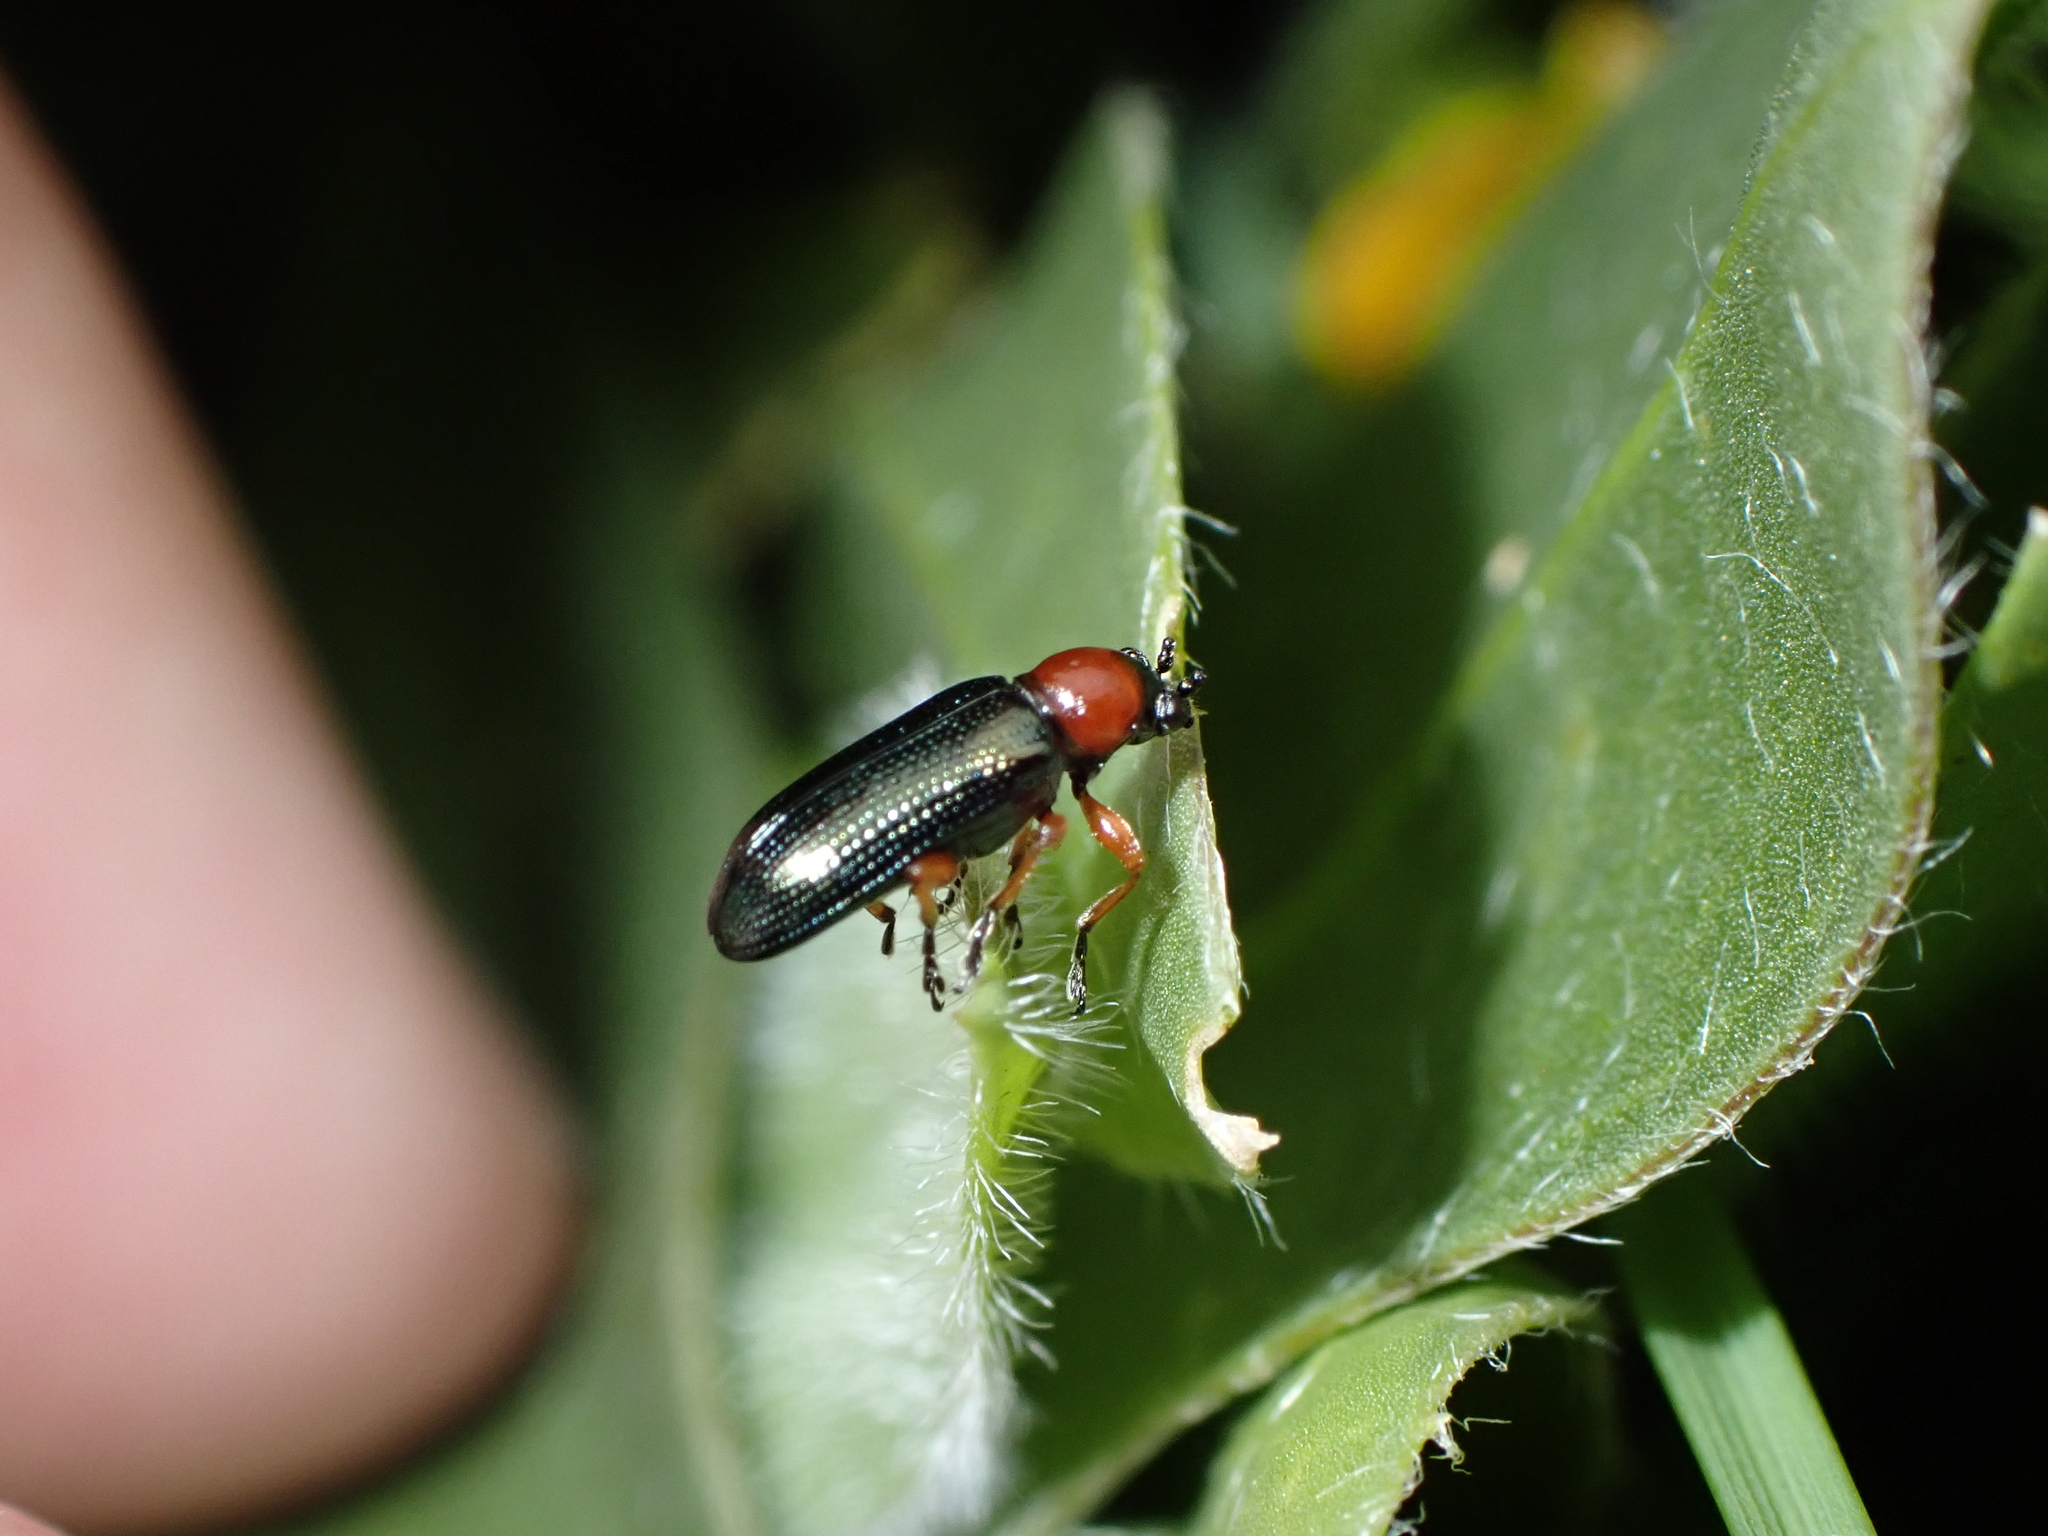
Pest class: cereal_leaf_beetle